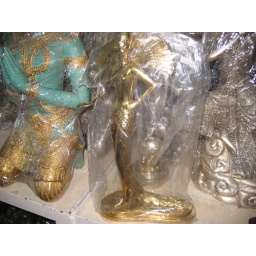
11.11.08 Krathong Dress Bronze statue in plastic bag thinking of purchaseing